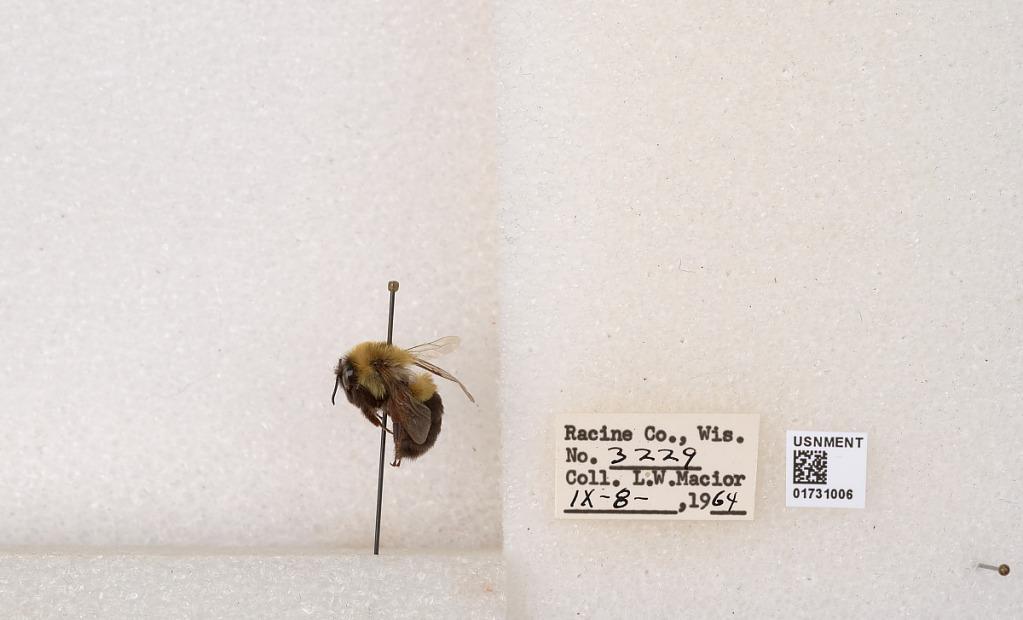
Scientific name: Bombus impatiens Cresson
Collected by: L. Macior
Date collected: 1964-9-8
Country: United States
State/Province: Wisconsin
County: Racine
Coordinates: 42.7299, -87.8123